Roman aqueduct of Paris

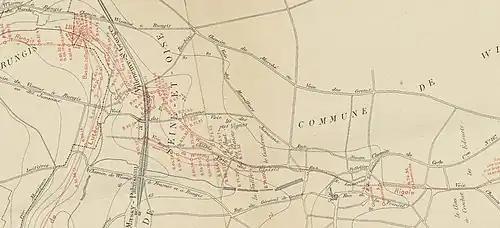
Plan of the aqueduct near Wissous

The ancient Roman aqueduct of Paris (also known as the Aqueduct of Lutetia) supplied Roman Paris, then called Lutetia.